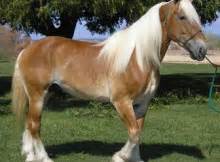
Label: horse